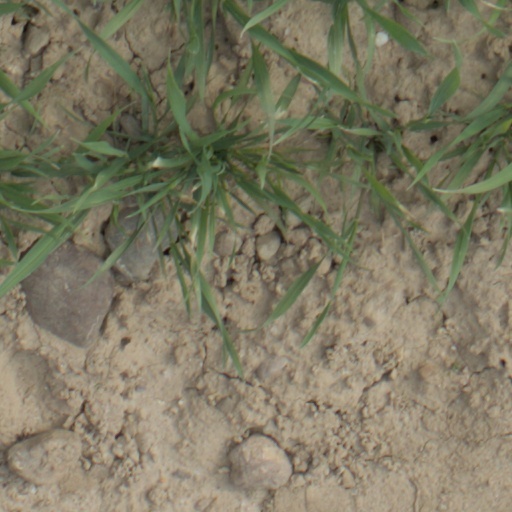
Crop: wheat